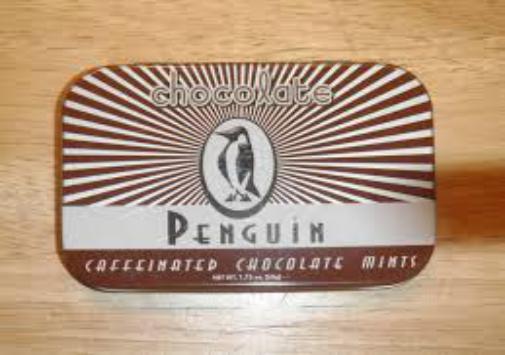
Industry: Food